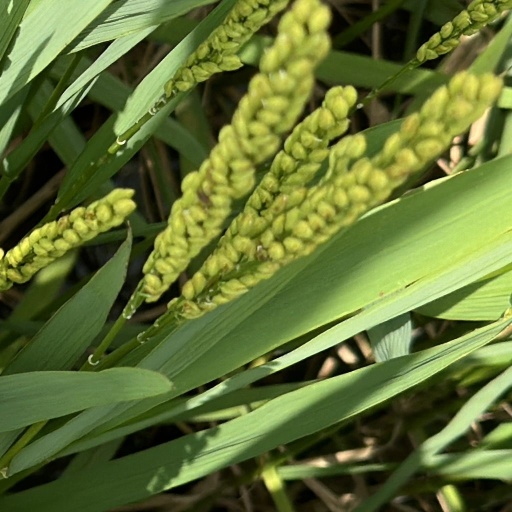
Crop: rice